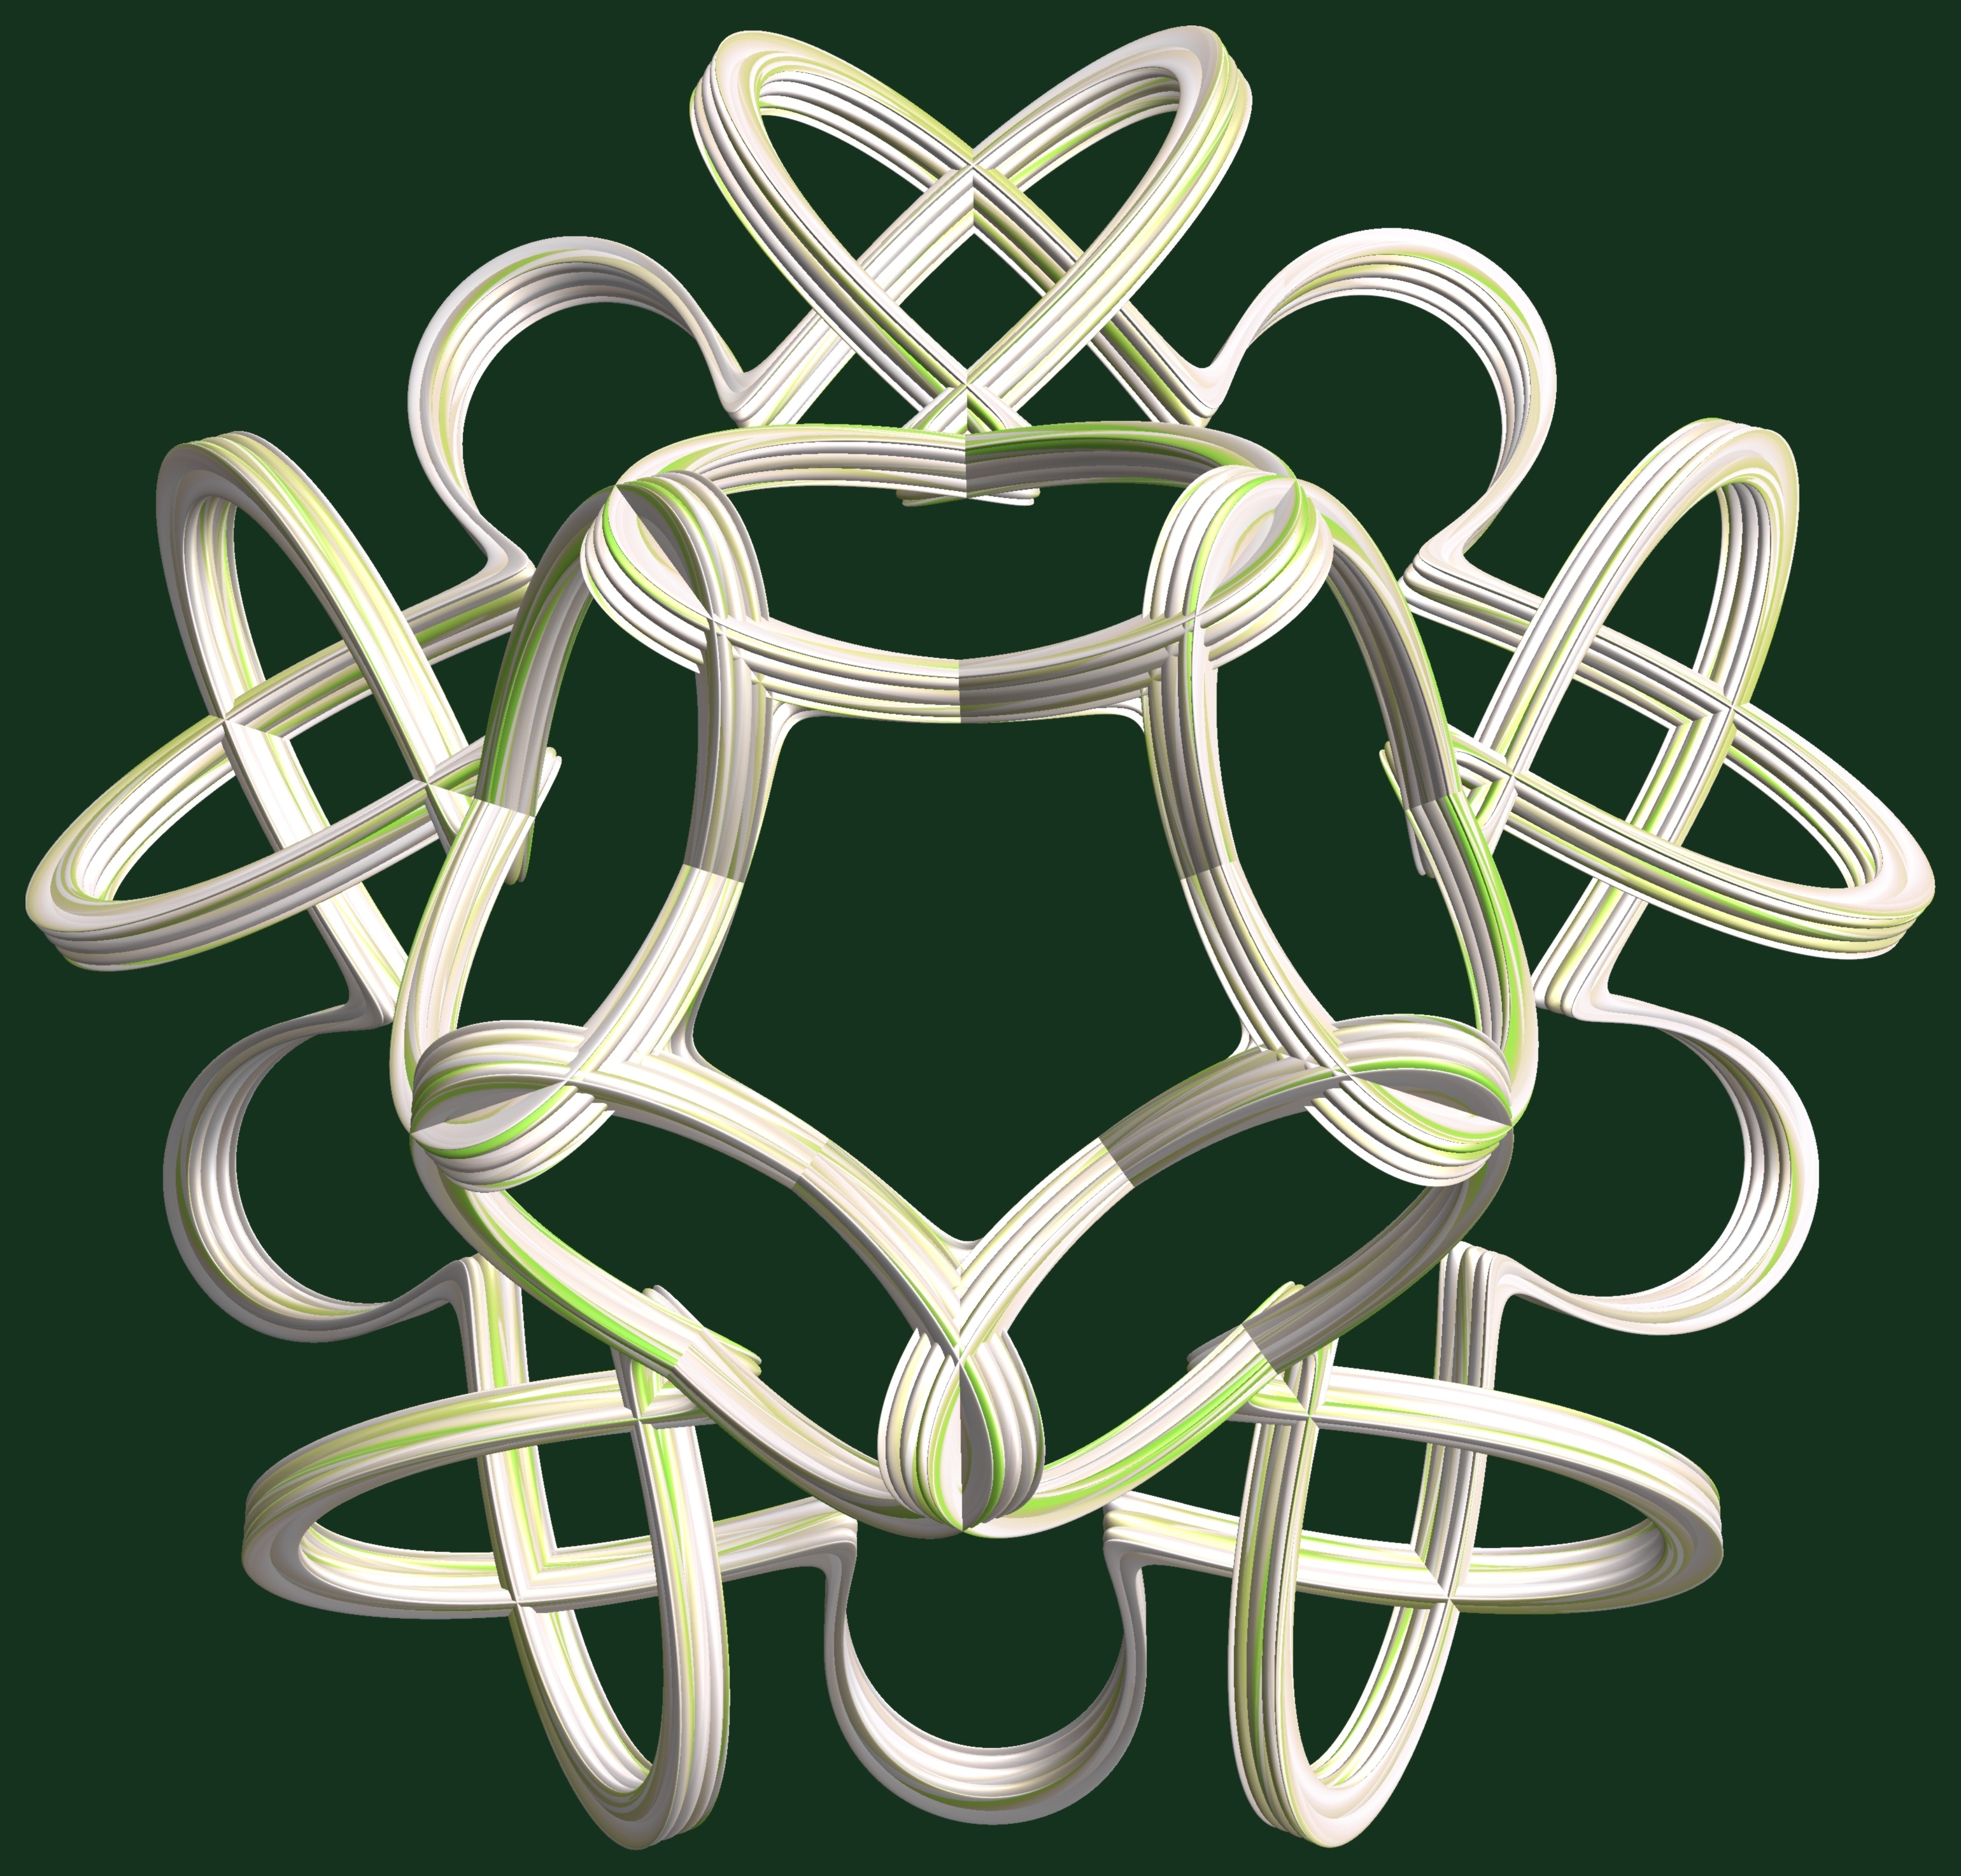
structure, texture, pattern, symbol, lighting, circle, jewellery, font, design, symmetry, 3d, graphic, torus, mathematica, cg, parametricplot3d, code, program, algorithm, abstruct, mapping